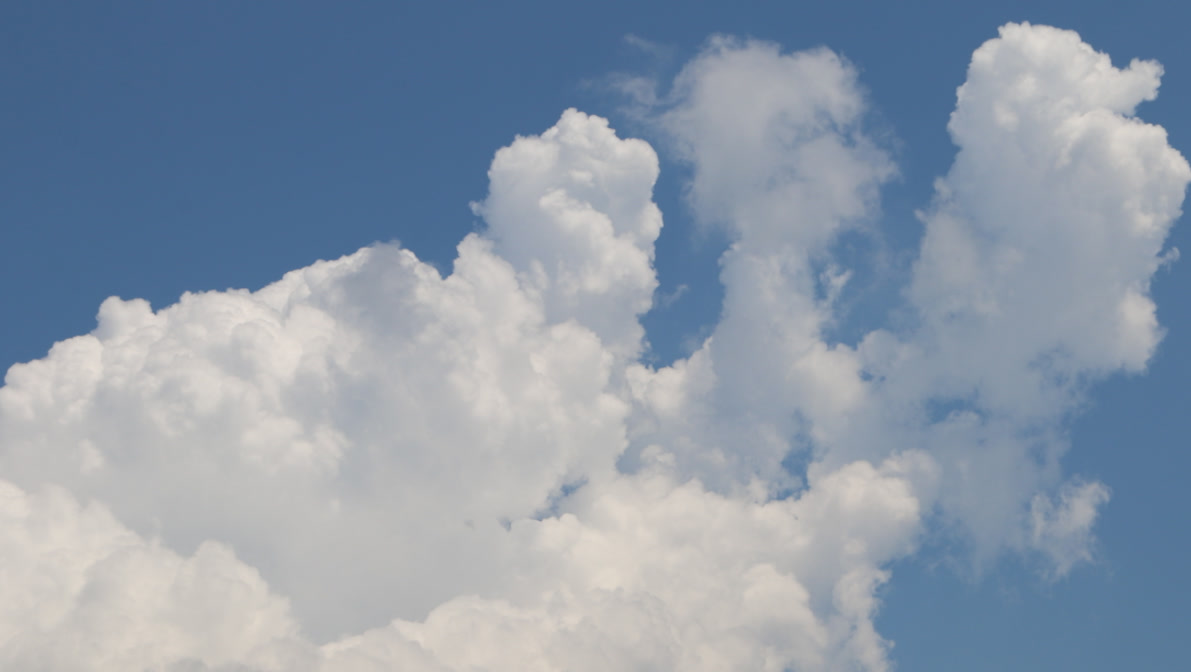
Cloud type: Cumulus